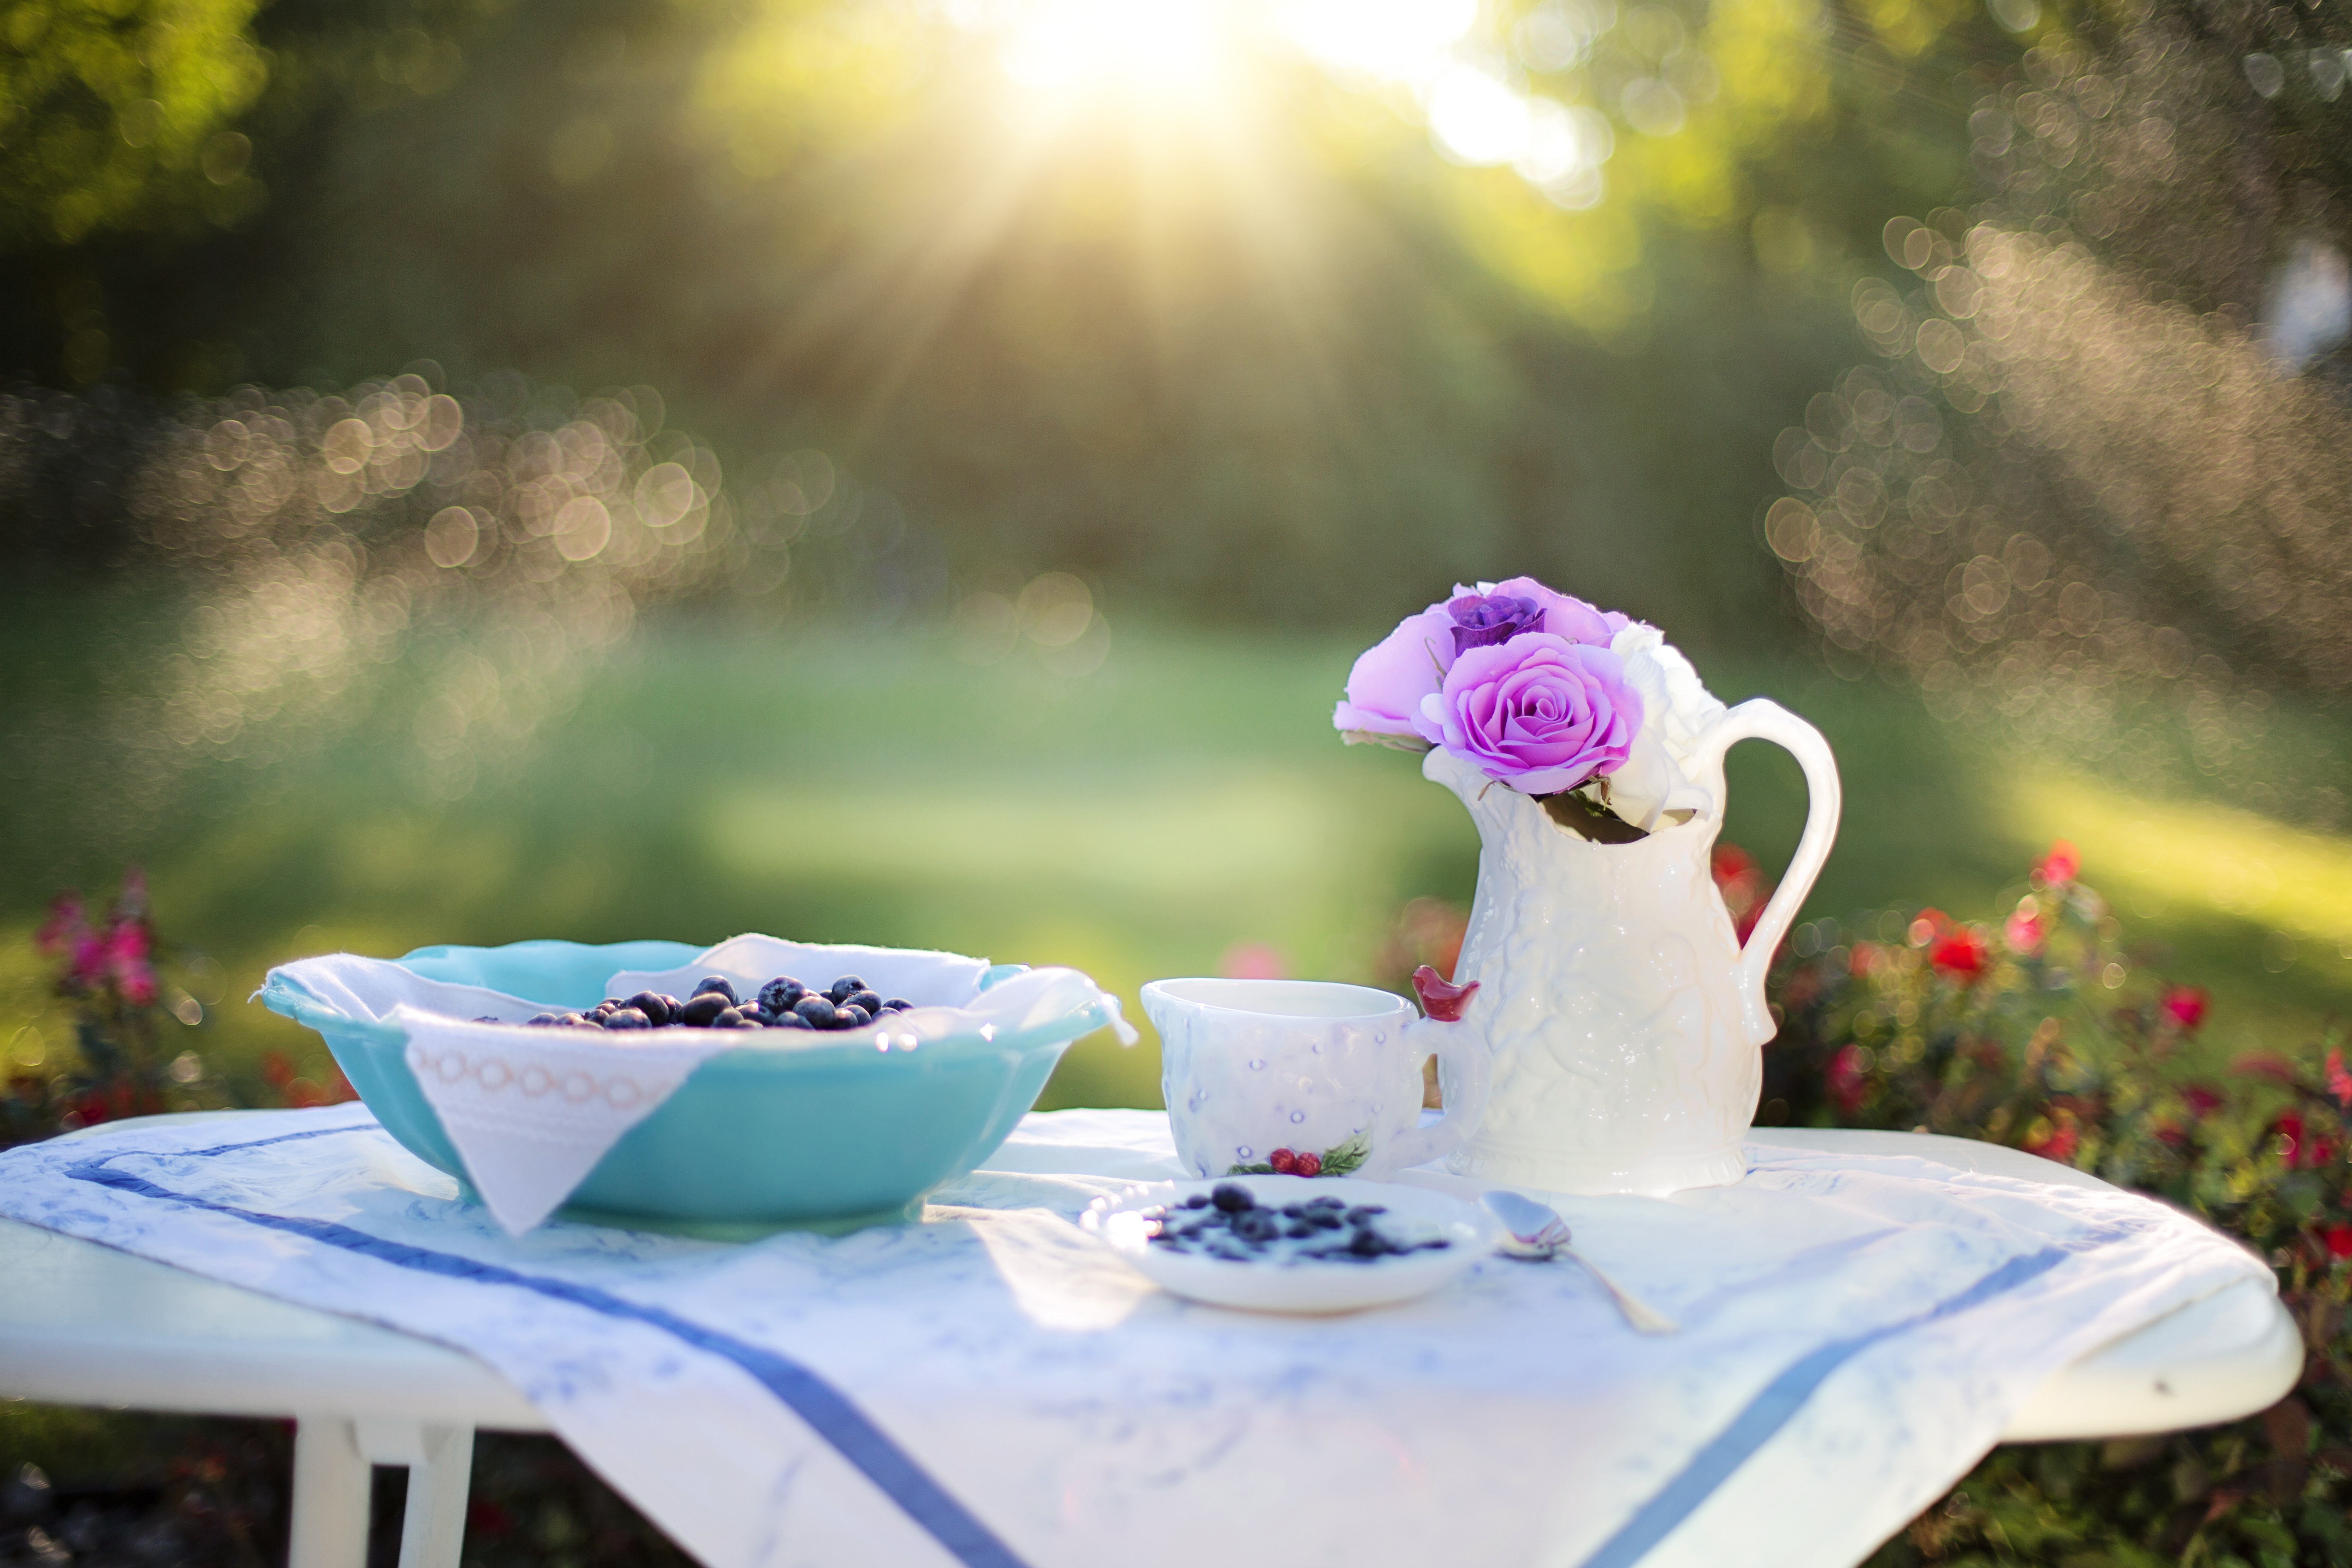
fruit, berry, sweet, flower, country, meal, food, spring, blueberry, breakfast, healthy, snack, dessert, cream, delicious, picnic, ceremony, blueberries, party, tasty, diet